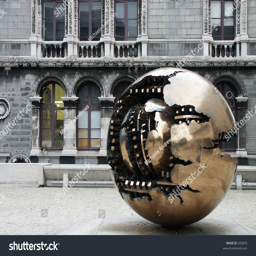
abstract , spherical metal sculpture on a courtyard .